John Adair McDowell (colonel)

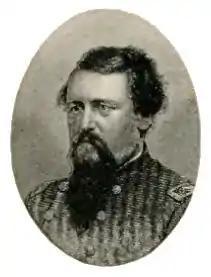
Colonel John A. McDowell

John Adair McDowell (July 22, 1825 – July 4, 1887) was an American military officer and engineer who served as the first colonel of the 6th Iowa Volunteer Infantry Regiment during the American Civil War. He was a younger brother of Irvin McDowell, the general best remembered for the First Battle of Bull Run, the first large Civil War battle. He was also the son of Abram Irvin McDowell, a former mayor of Columbus, Ohio.